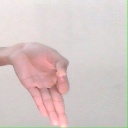
अक्षर: ज्ञ